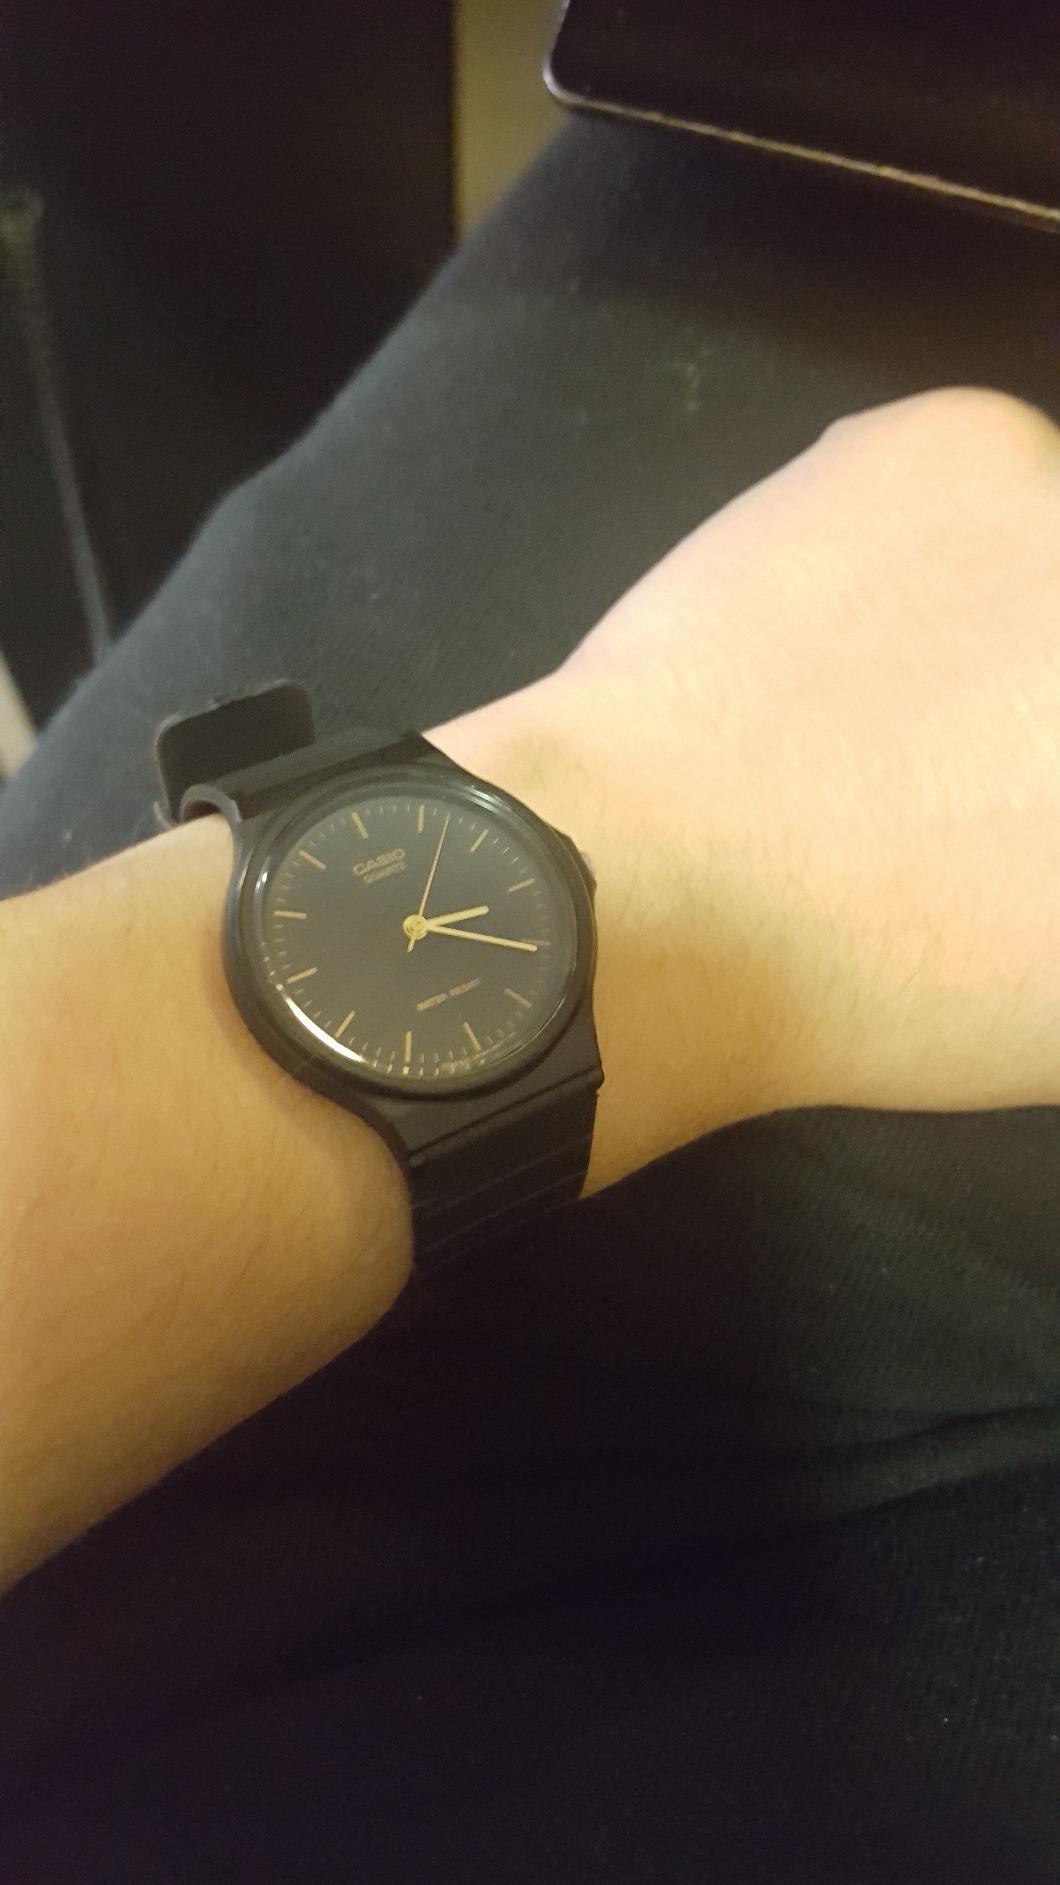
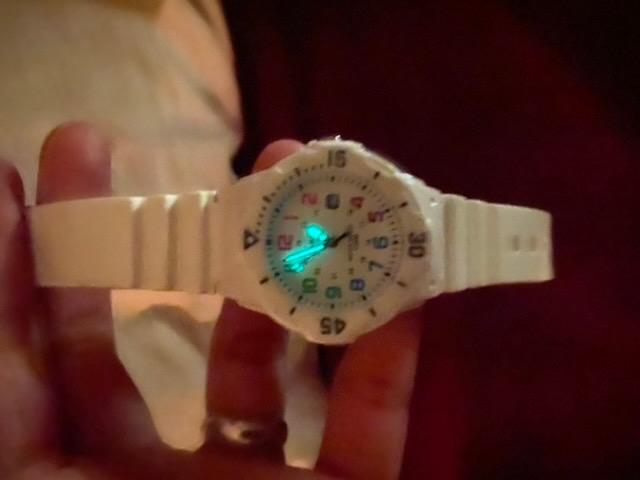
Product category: accessories_watch
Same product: no